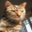
Label: cat